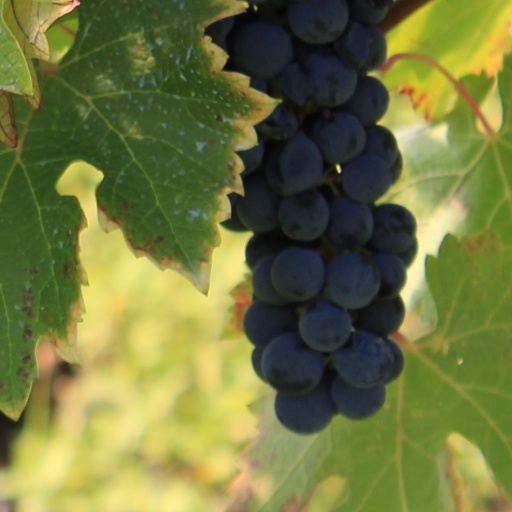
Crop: grape